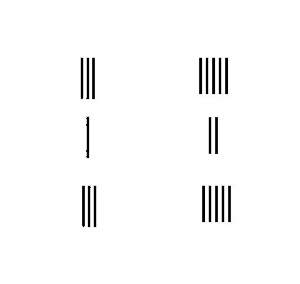
Les baguettes à calculer sont des bâtonnets d'environ 10 cm de long utilisés par les Chinois dès le IIIᵉ siècle av. J.-C. pour effectuer des calculs. Le système s'appuie sur une représentation des nombres selon une numération décimale positionnelle.